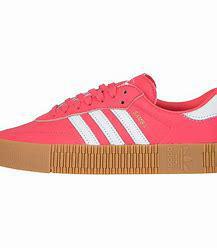
Brand: adidas
Model: originals Adidas Originals Sambarose